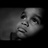
Emotion: sad